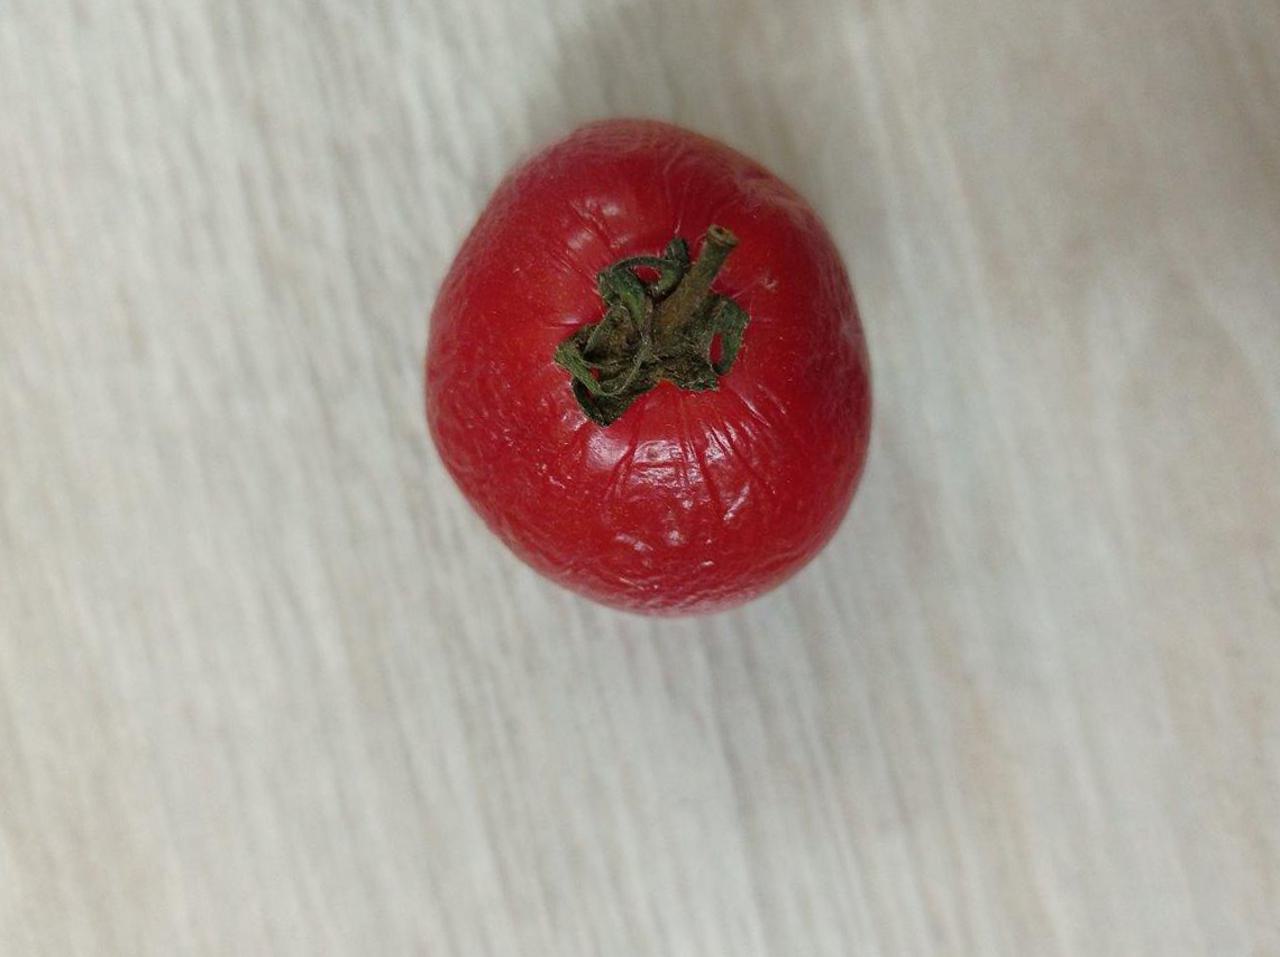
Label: Rotten